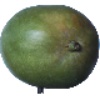
Label: Mango 1